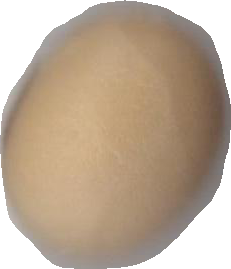
Variety: Anjasmoro